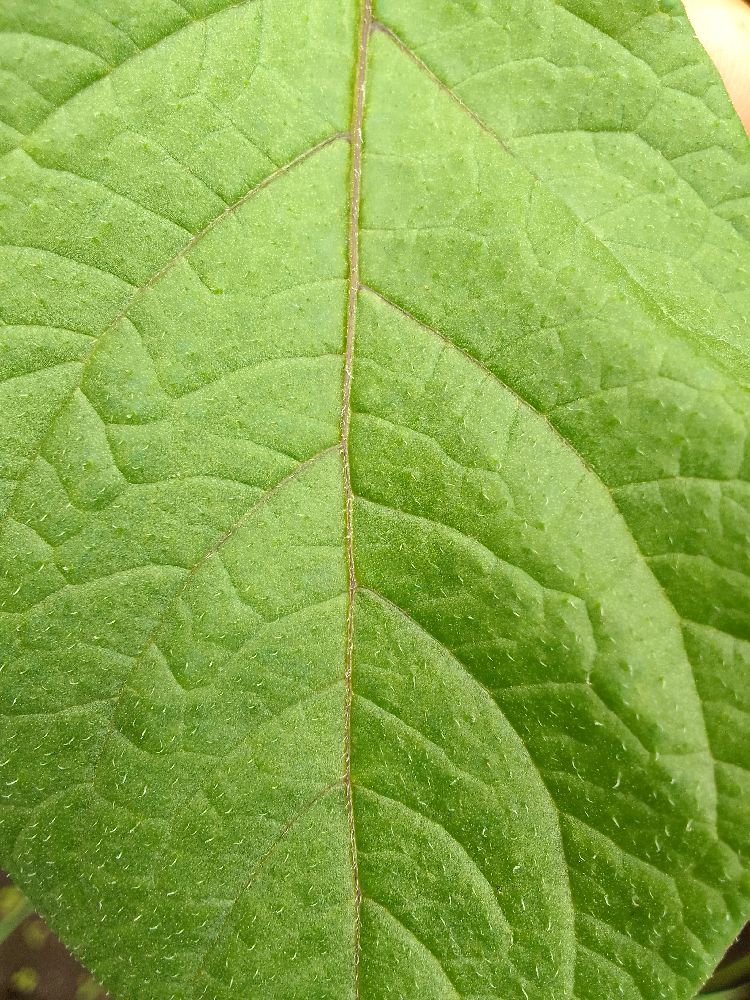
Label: Healthy